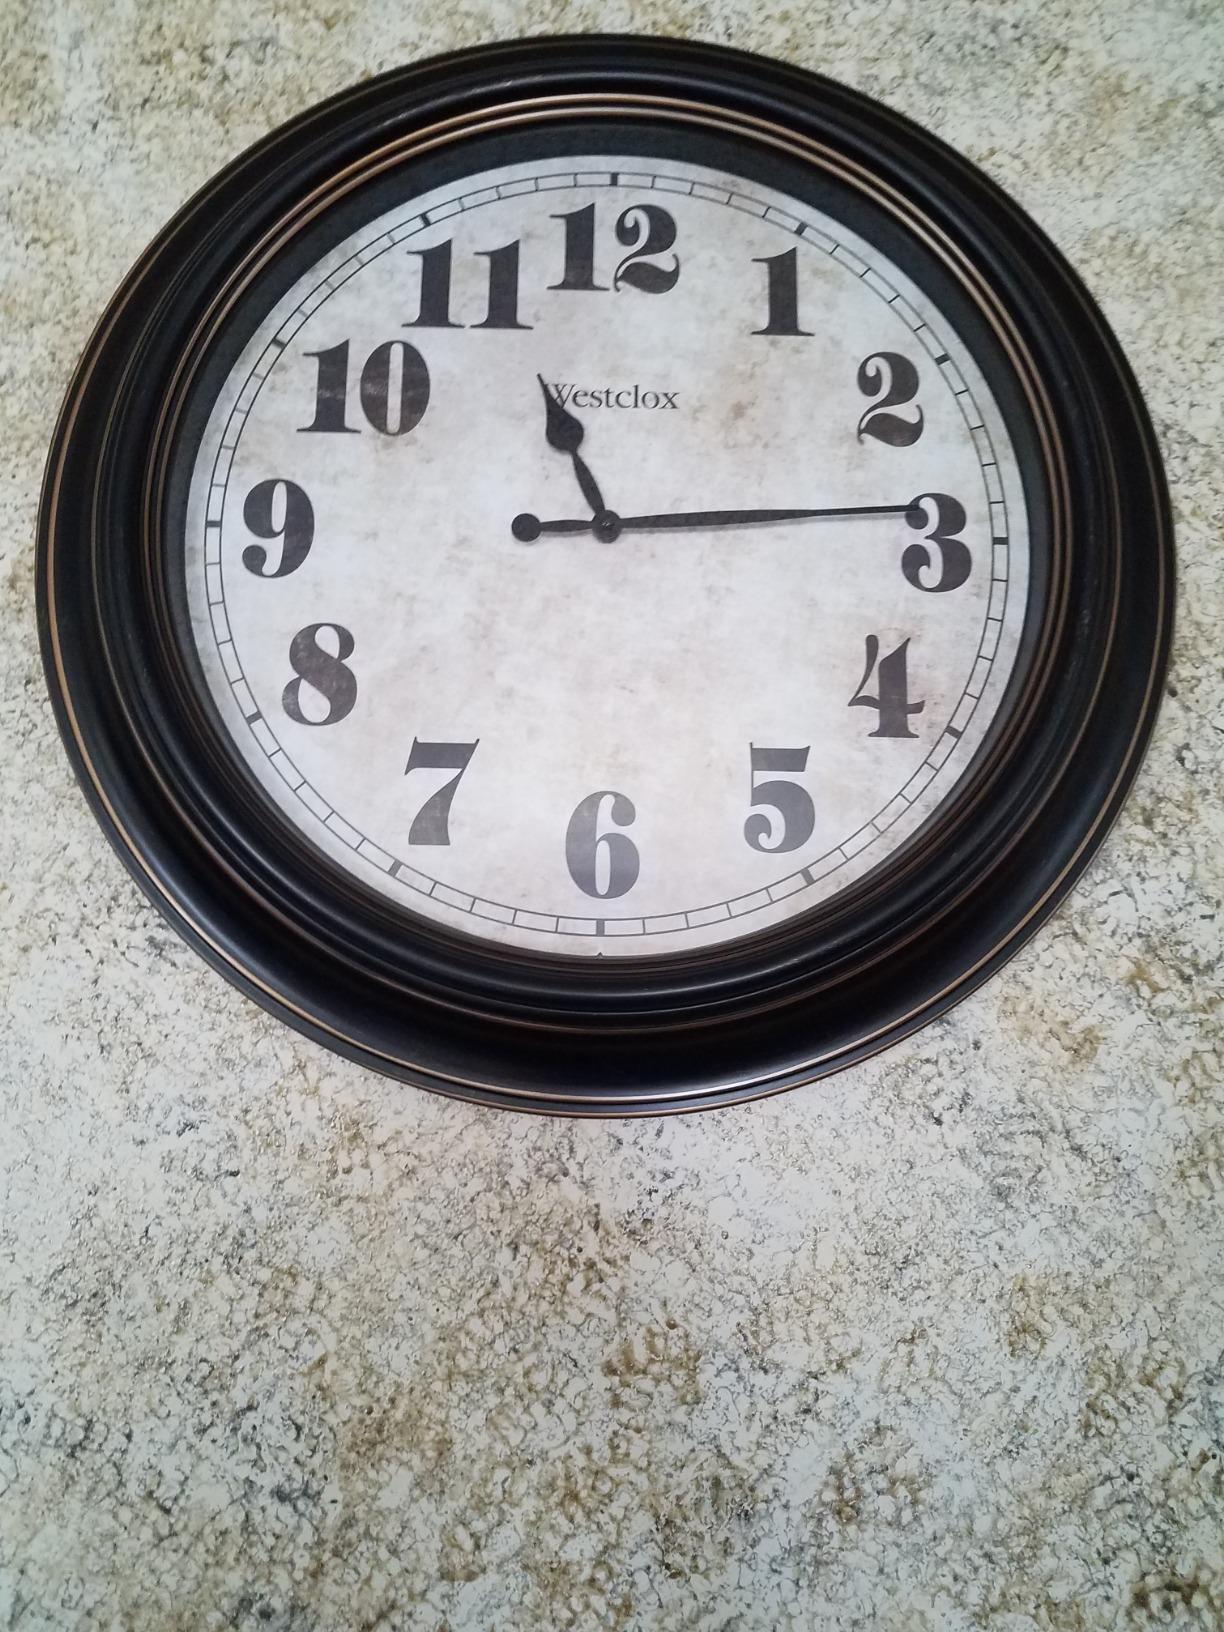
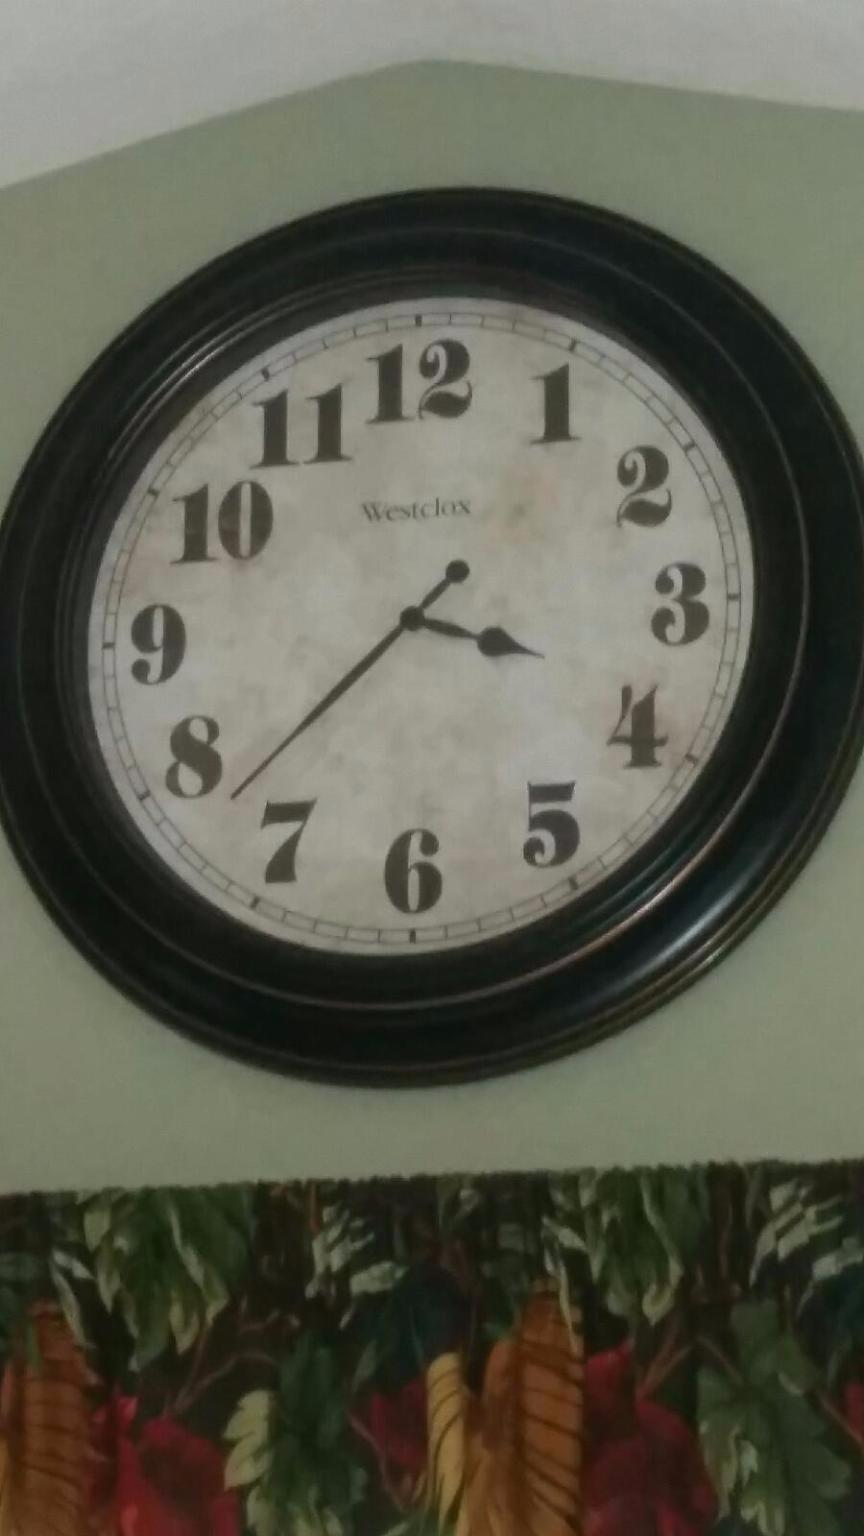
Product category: clock
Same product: yes